124th Fighter Wing

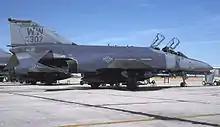
190th FS F-4G "Wild Weasel" 69-307

In 1991, Idaho's Air Guard changed aircraft and mission again, and began its conversion from the RF-4C to the F‑4G Phantom II "Wild Weasel" Electronic Warfare aircraft in June 1991. The Idaho ANG was to be the only ANG unit to operate the F-4G.